Diana and Callisto

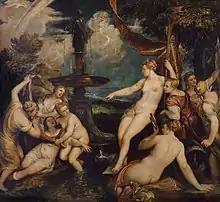
The Vienna version, which has some alterations to some of the figures, although the underdrawing is almost identical to the prime version in London.

Bridgewater was probably inspired to buy the paintings by his nephew, Earl Gower, the ancestor of the Dukes of Sutherland. Certainly, on Bridgewater's death five years after the purchase, he bequeathed the Titians and the rest of his collection to Gower, who put it on display to the public in his Bridgewater House in London where it would remain on public display for the next century and a half. Upon first seeing the collection there, William Hazlitt wrote "I was staggered when I saw the works ... A new sense came upon me, a new heaven and a new Earth stood before me." At the outbreak of the Second World War in September 1939, the collection was moved from London to Scotland. Since 1945, both "Diana and Actaeon" and "Diana and Callisto" (with other paintings from the collection, known collectively as "the Bridgewater loan" or "the Sutherland Loan") have resided at the National Gallery of Scotland (NGS) in Edinburgh. Besides Hazlitt, during their time on public display the two Titian paintings have inspired such other artists as J. M. W. Turner and Lucian Freud – Freud has described the pair as "simply the most beautiful pictures in the world".